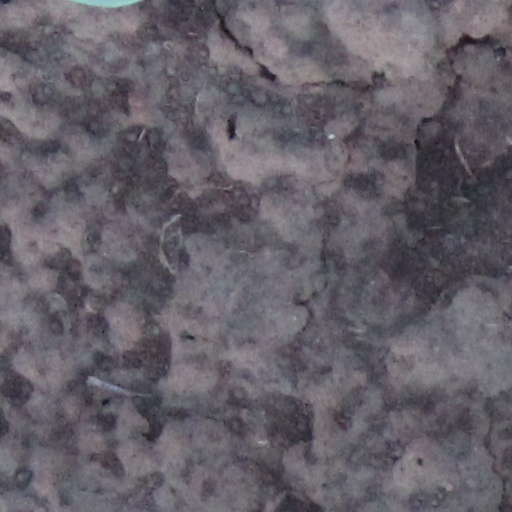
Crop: wheat